Veronica sect. Hebe

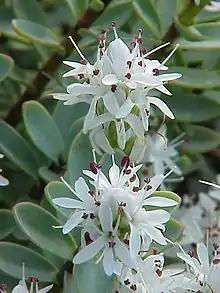
"Veronica pinguifolia"

Hebes are valued in gardens in temperate climates as evergreen shrubs with decorative (sometimes variegated) leaves. The flowers, in shades of blue, purple, pink or white, appear throughout summer and autumn. Their ability to withstand salt-laden winds makes them especially suited to coastal areas, for instance the South West of England, where they are often grown as hedges. Prostrate varieties can be used as groundcover.